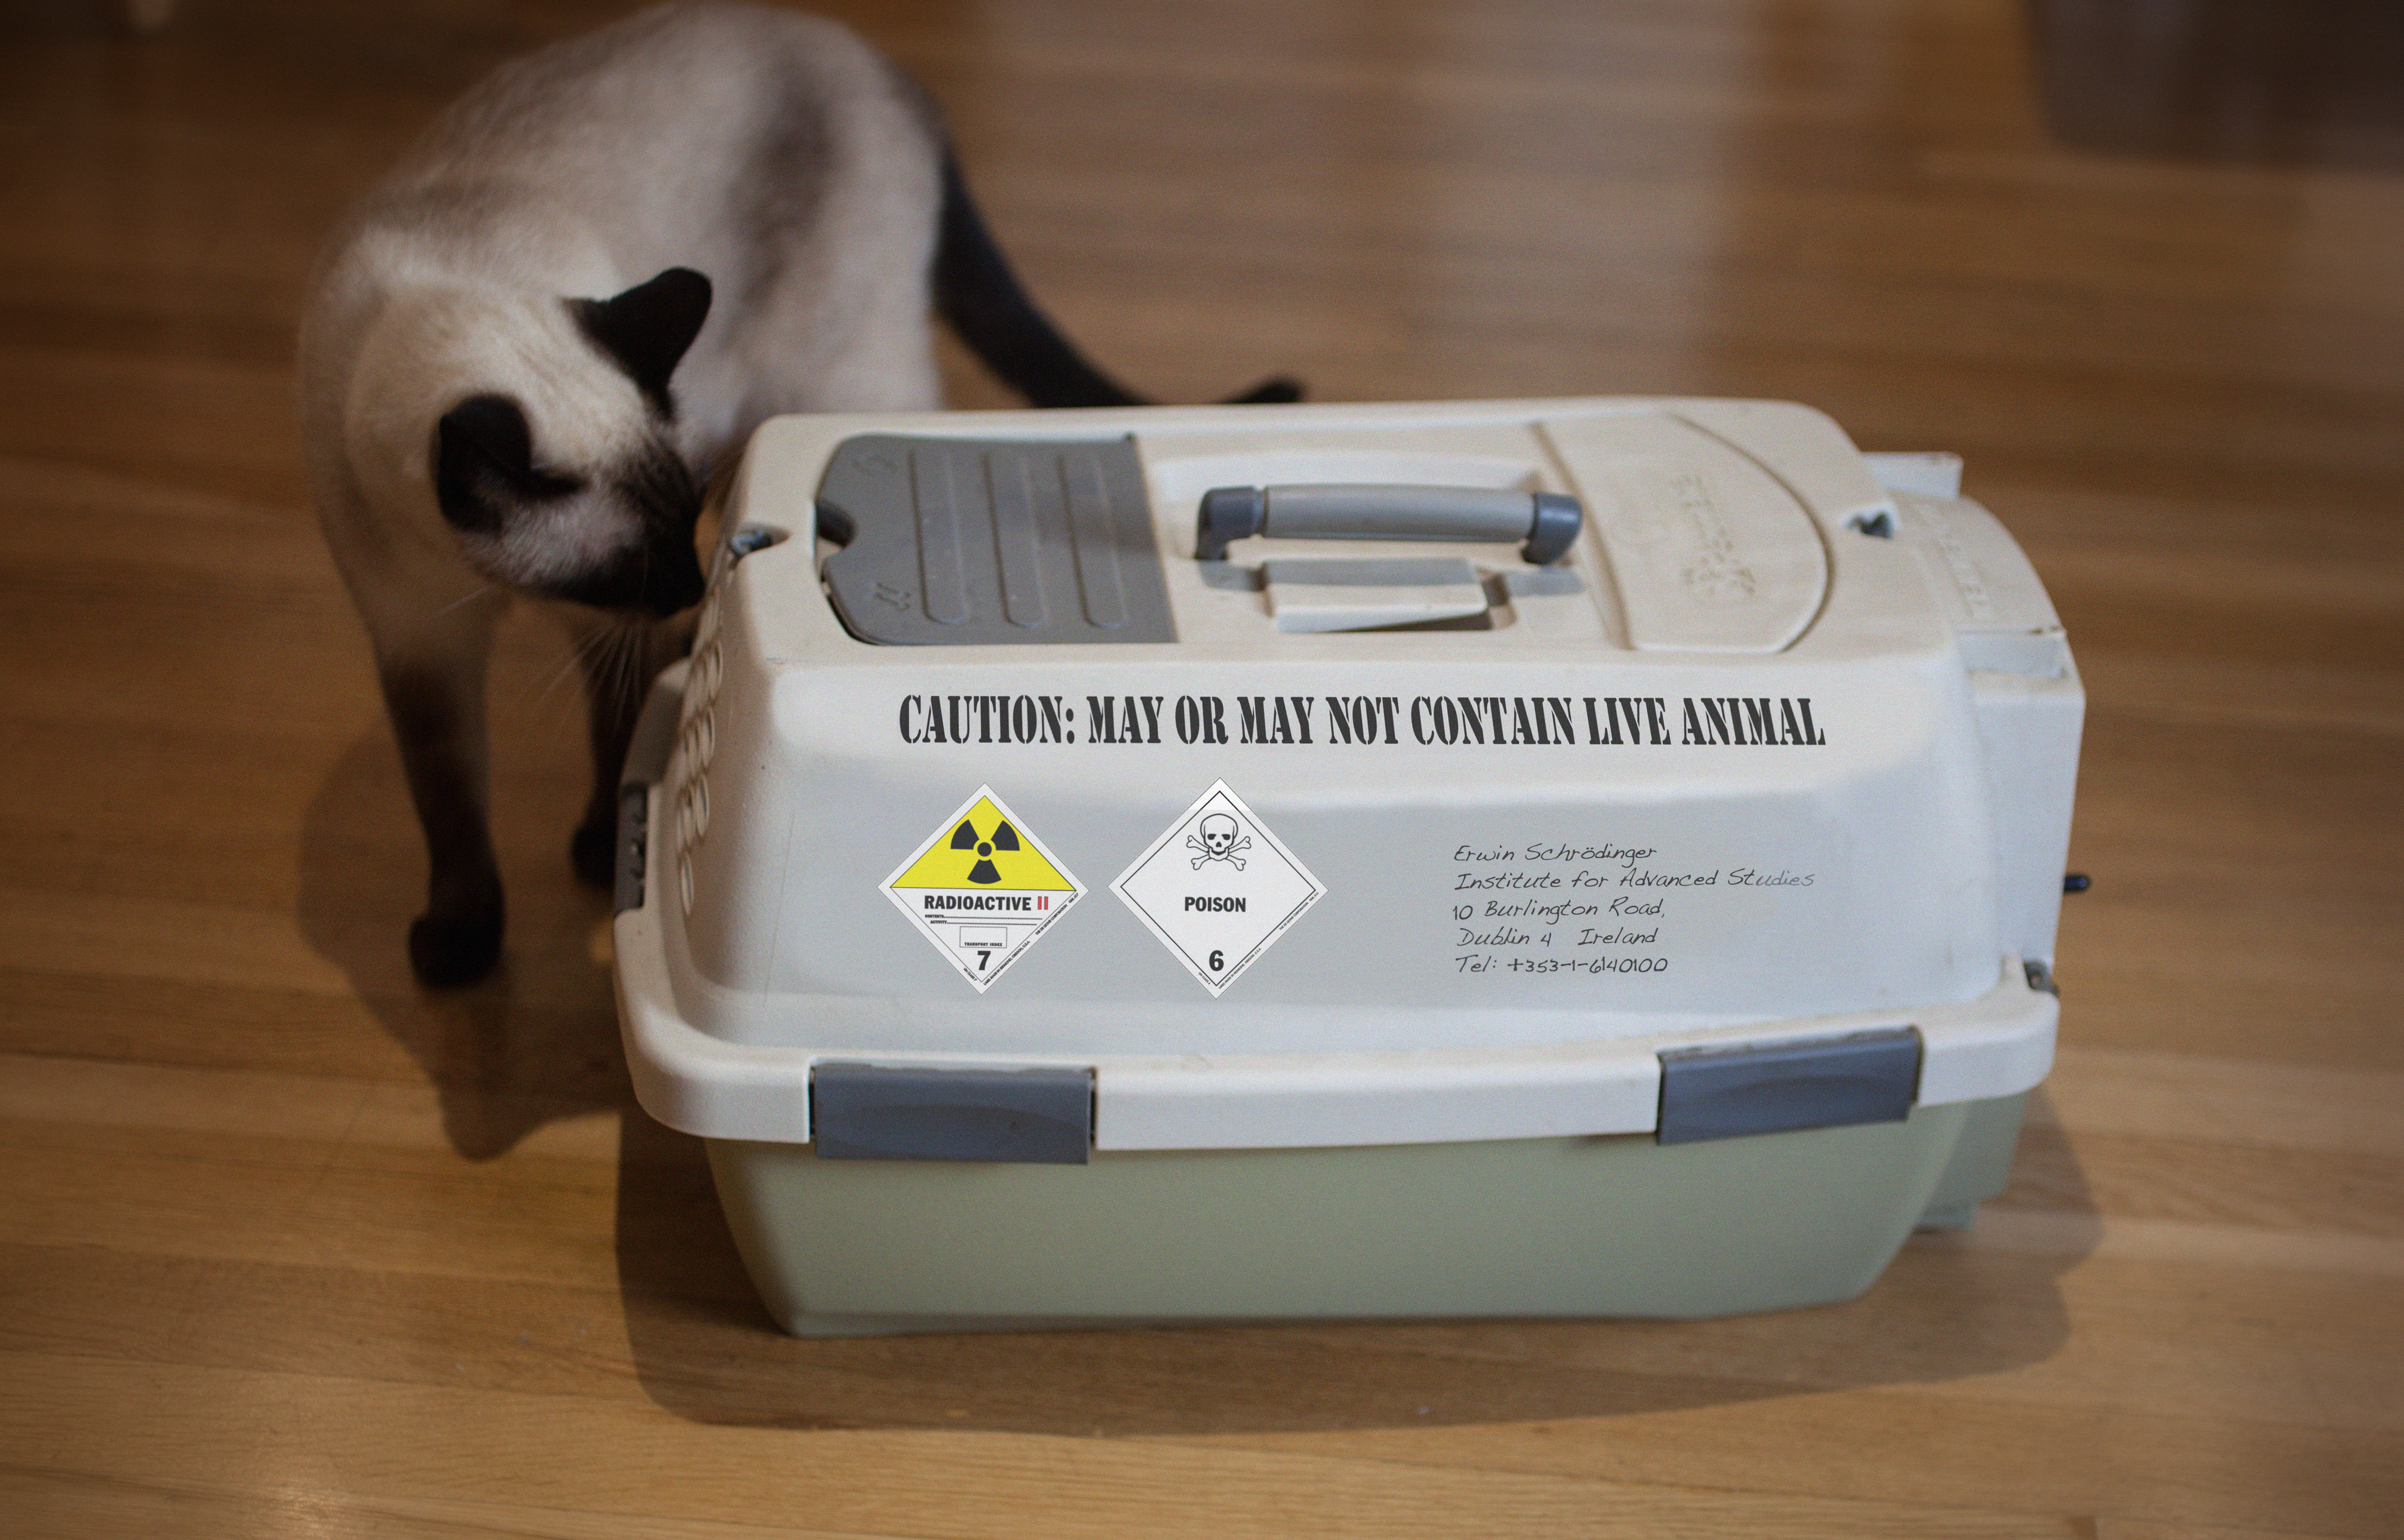
technology, cat, quantum, observation, subatomic, uncertainty, quantenmechanik, verschr nkung, catstate